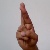
The image shows a hand gesture representing the letter 'R' in Indian Sign Language.